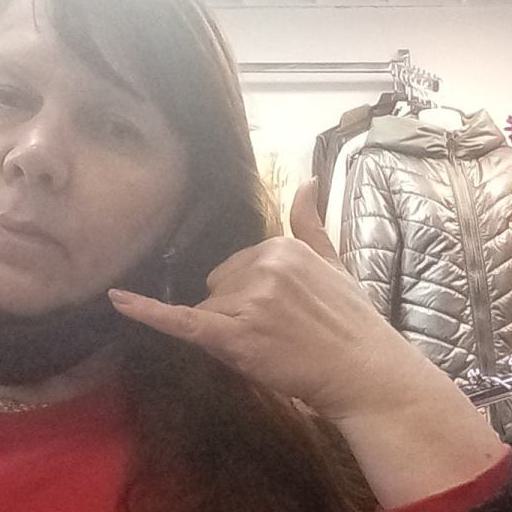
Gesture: call